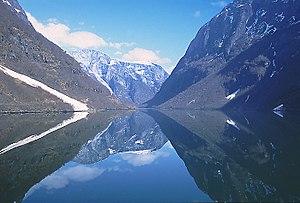
Le Sognefjord est un fjord situé au nord de Bergen, en Norvège.